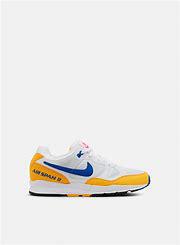
Brand: Nike
Model: Air Span Ii